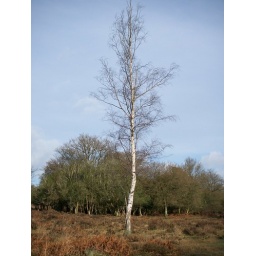
silver in the sky